Norilsk Nickel

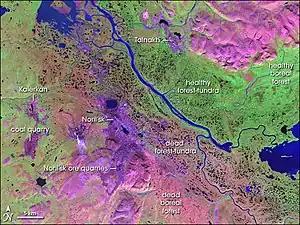
False-color satellite image of Norilsk and the surrounding area. The purple color represents zones without vegetation (including the city, industrial estates, and mountainous areas). The green-colored areas are covered with vegetation. The blue color represents water bodies.

Nornickel is Russia's largest non-ferrous metallurgy company and one of the 10 largest private enterprises in the country.